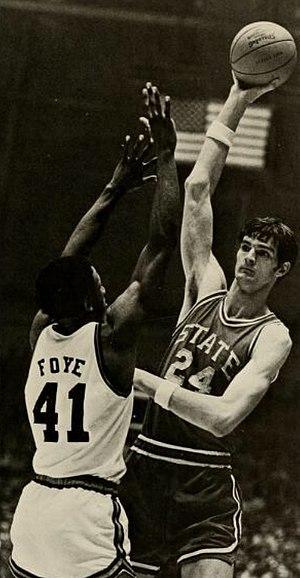
Tommy Loren Burleson, né le 24 février 1952 à Crossnore, Caroline du Nord, est un joueur et entraîneur américain de basket-ball. Pivot de 2,21 m, Burleson évolue à l'université d'État de Caroline du Nord championne NCAA en 1974.